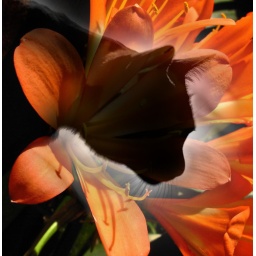
Fun with Photoshop #2 - Pixy in the orange flower